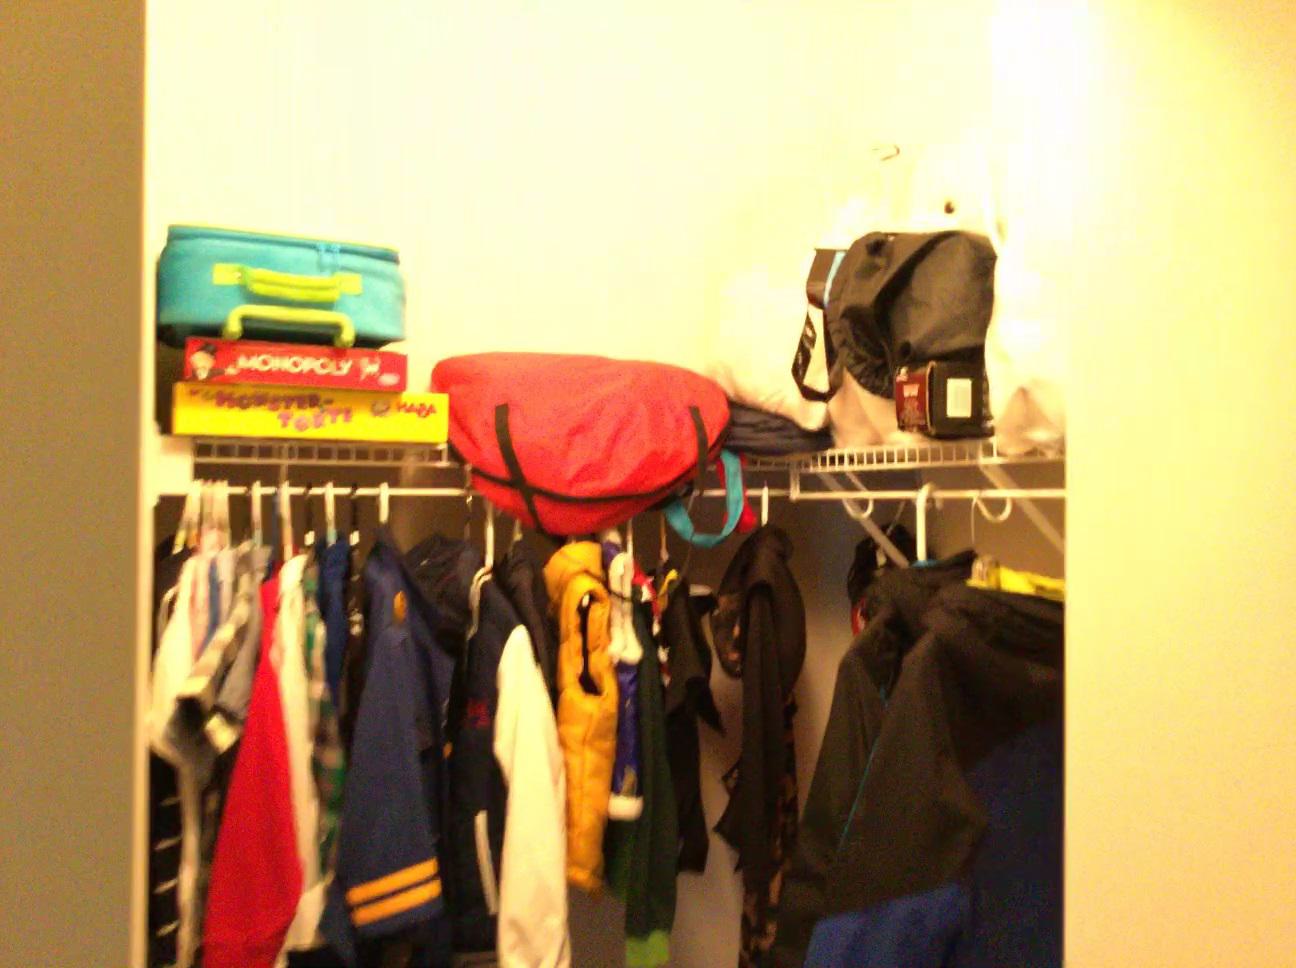
Question: Is the door right of the backpack from the second object's perspective? Final answer should be yes or no.
Answer: Yes